Robert Rich, 2nd Earl of Warwick

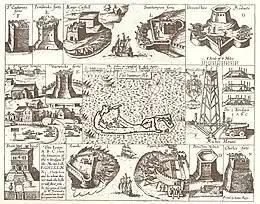
Captain John Smith's 1624 map of Bermuda, showing Warwick Parish (3) and contemporary fortifications, including at Castle Harbour (originally ""Southampton Port"") where the ship "Warwick" was lost in 1619

Rich succeeded to his father's title as Earl of Warwick in 1619. Early developing interest in colonial ventures, he joined the Guinea, New England, and Virginia companies, as well as the Virginia Company's offspring, the Somers Isles Company (the Somers Isles, or Bermuda, was at first the more secure of the Virginia Company's two settlements, being impossible to attack overland and almost impregnable against attack from the ocean due to its encircling reef, and was attractive as a base of operations for Warwick's privateers, though his ship the "Warwick" was lost at Castle Harbour in November 1619).